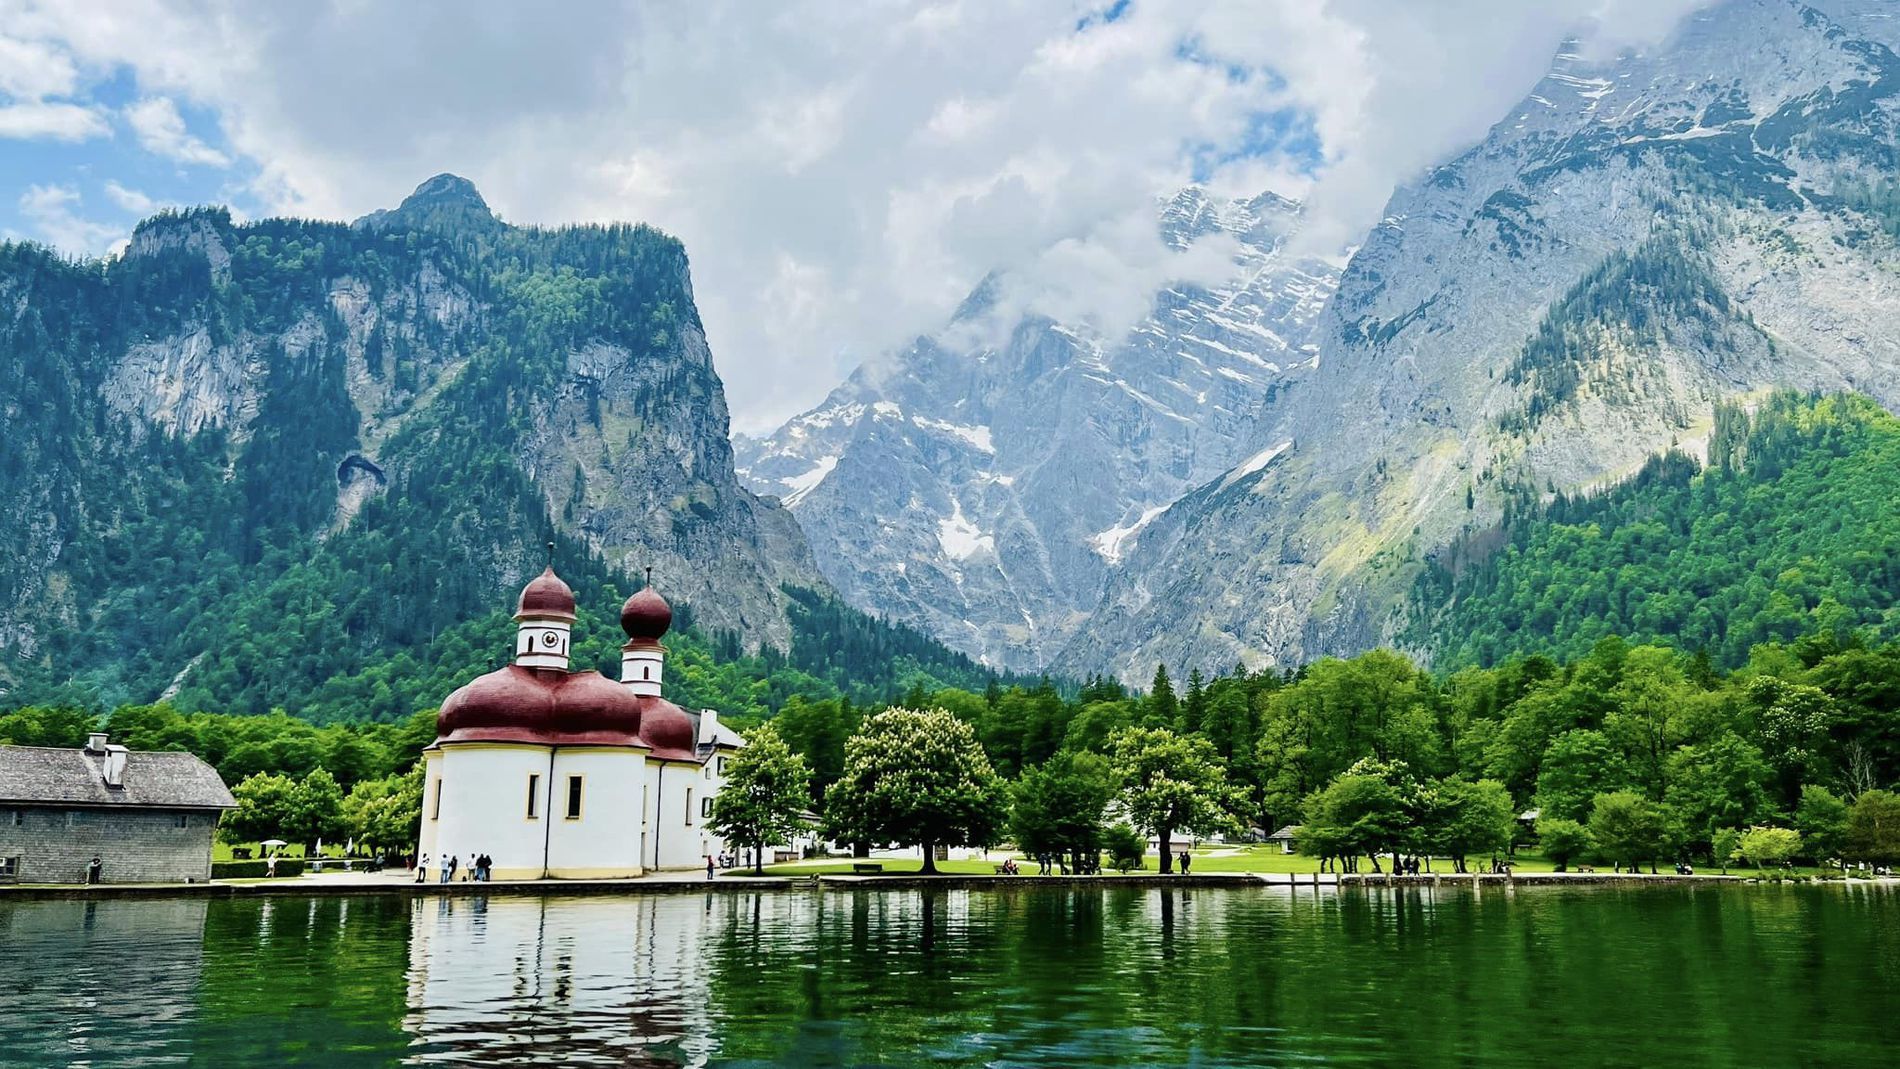
"Peace in Nature"
There’s a wide park with tall, green trees, and the ground is soft and full of life. In front of the park, a calm lake spreads out, its surface reflecting the sky above. Behind the park, huge mountains rise, with clouds gently floating over them. The whole place feels peaceful and full of natural beauty.
In a wide view, the park opens up with tall, green trees, and the ground is soft and full of life. In front, a calm lake rests quietly, its surface reflecting the blue sky and soft white clouds. Behind the park, huge mountains rise high, with clouds gently floating over them. The green of the trees, the blue of the sky, and the white of the clouds all blend beautifully. Making The whole scene feels peaceful and lively.
Labels: Nature, Outdoors, Scenery, Landscape, Lake, Water, Plant, Vegetation, Lakefront, Land, Tree, Woodland, Grass, Architecture, Building, Person, Mountain, Mountain Range, Peak, Jungle, Sky, Cloud, Countryside, Housing, Castle, Fortress, Park, Panoramic, Mountains, Trees